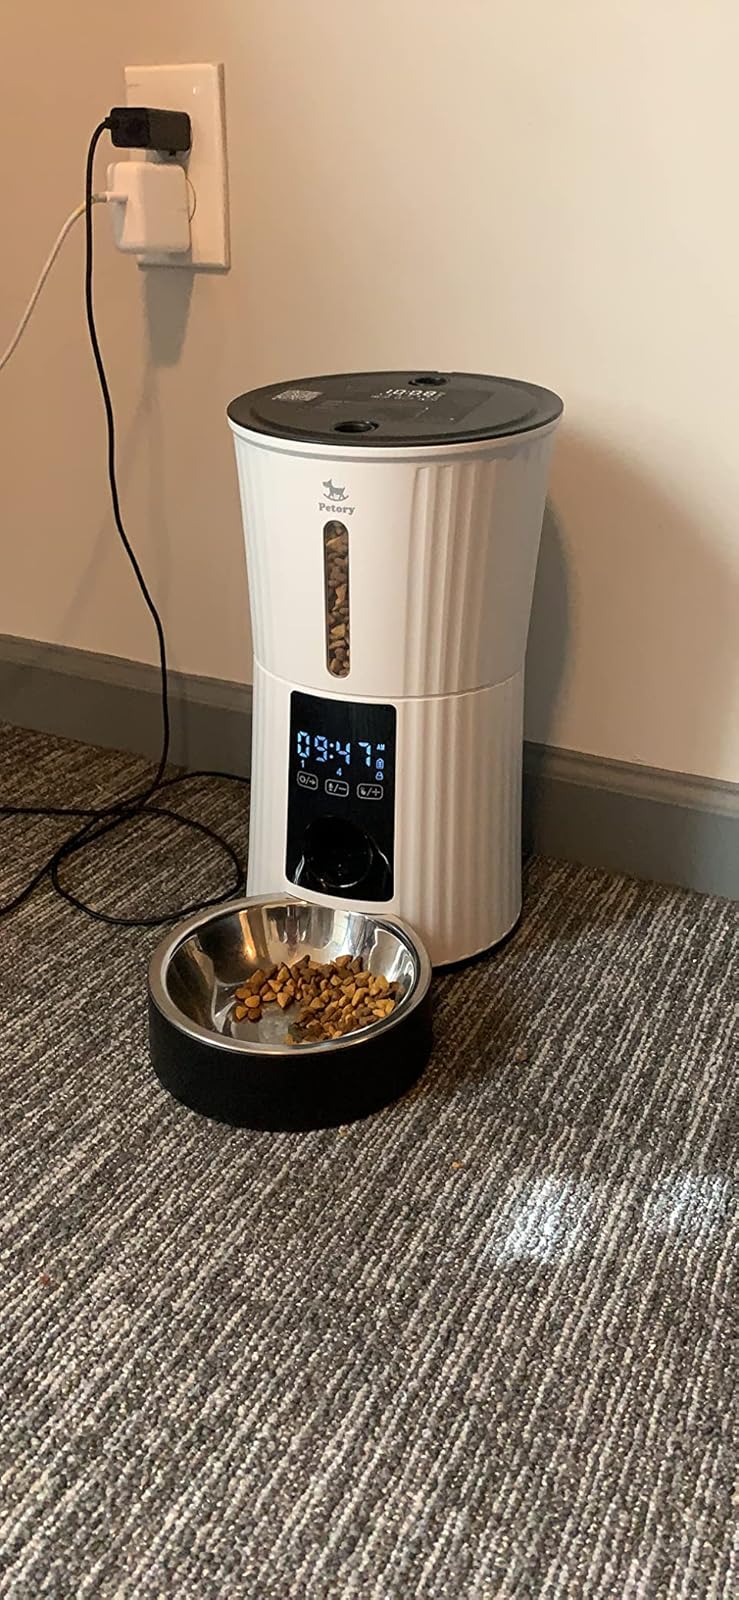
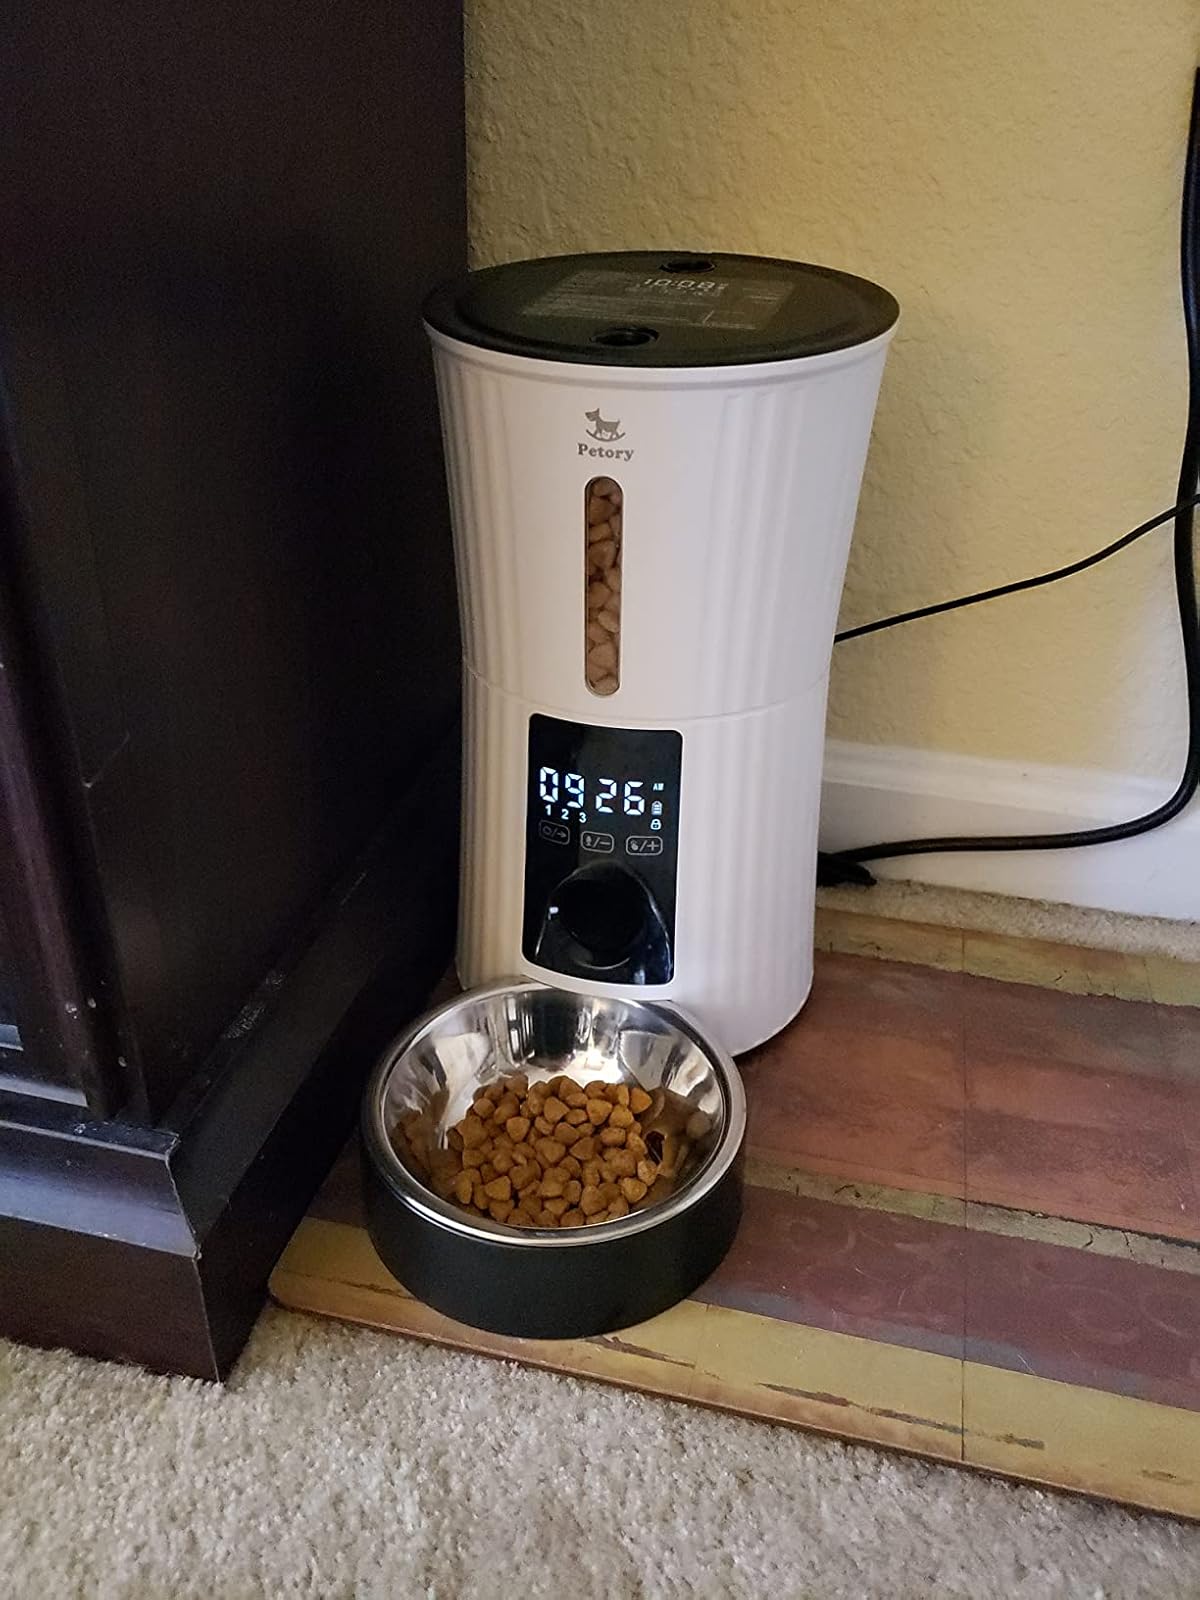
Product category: items_feeder
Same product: yes